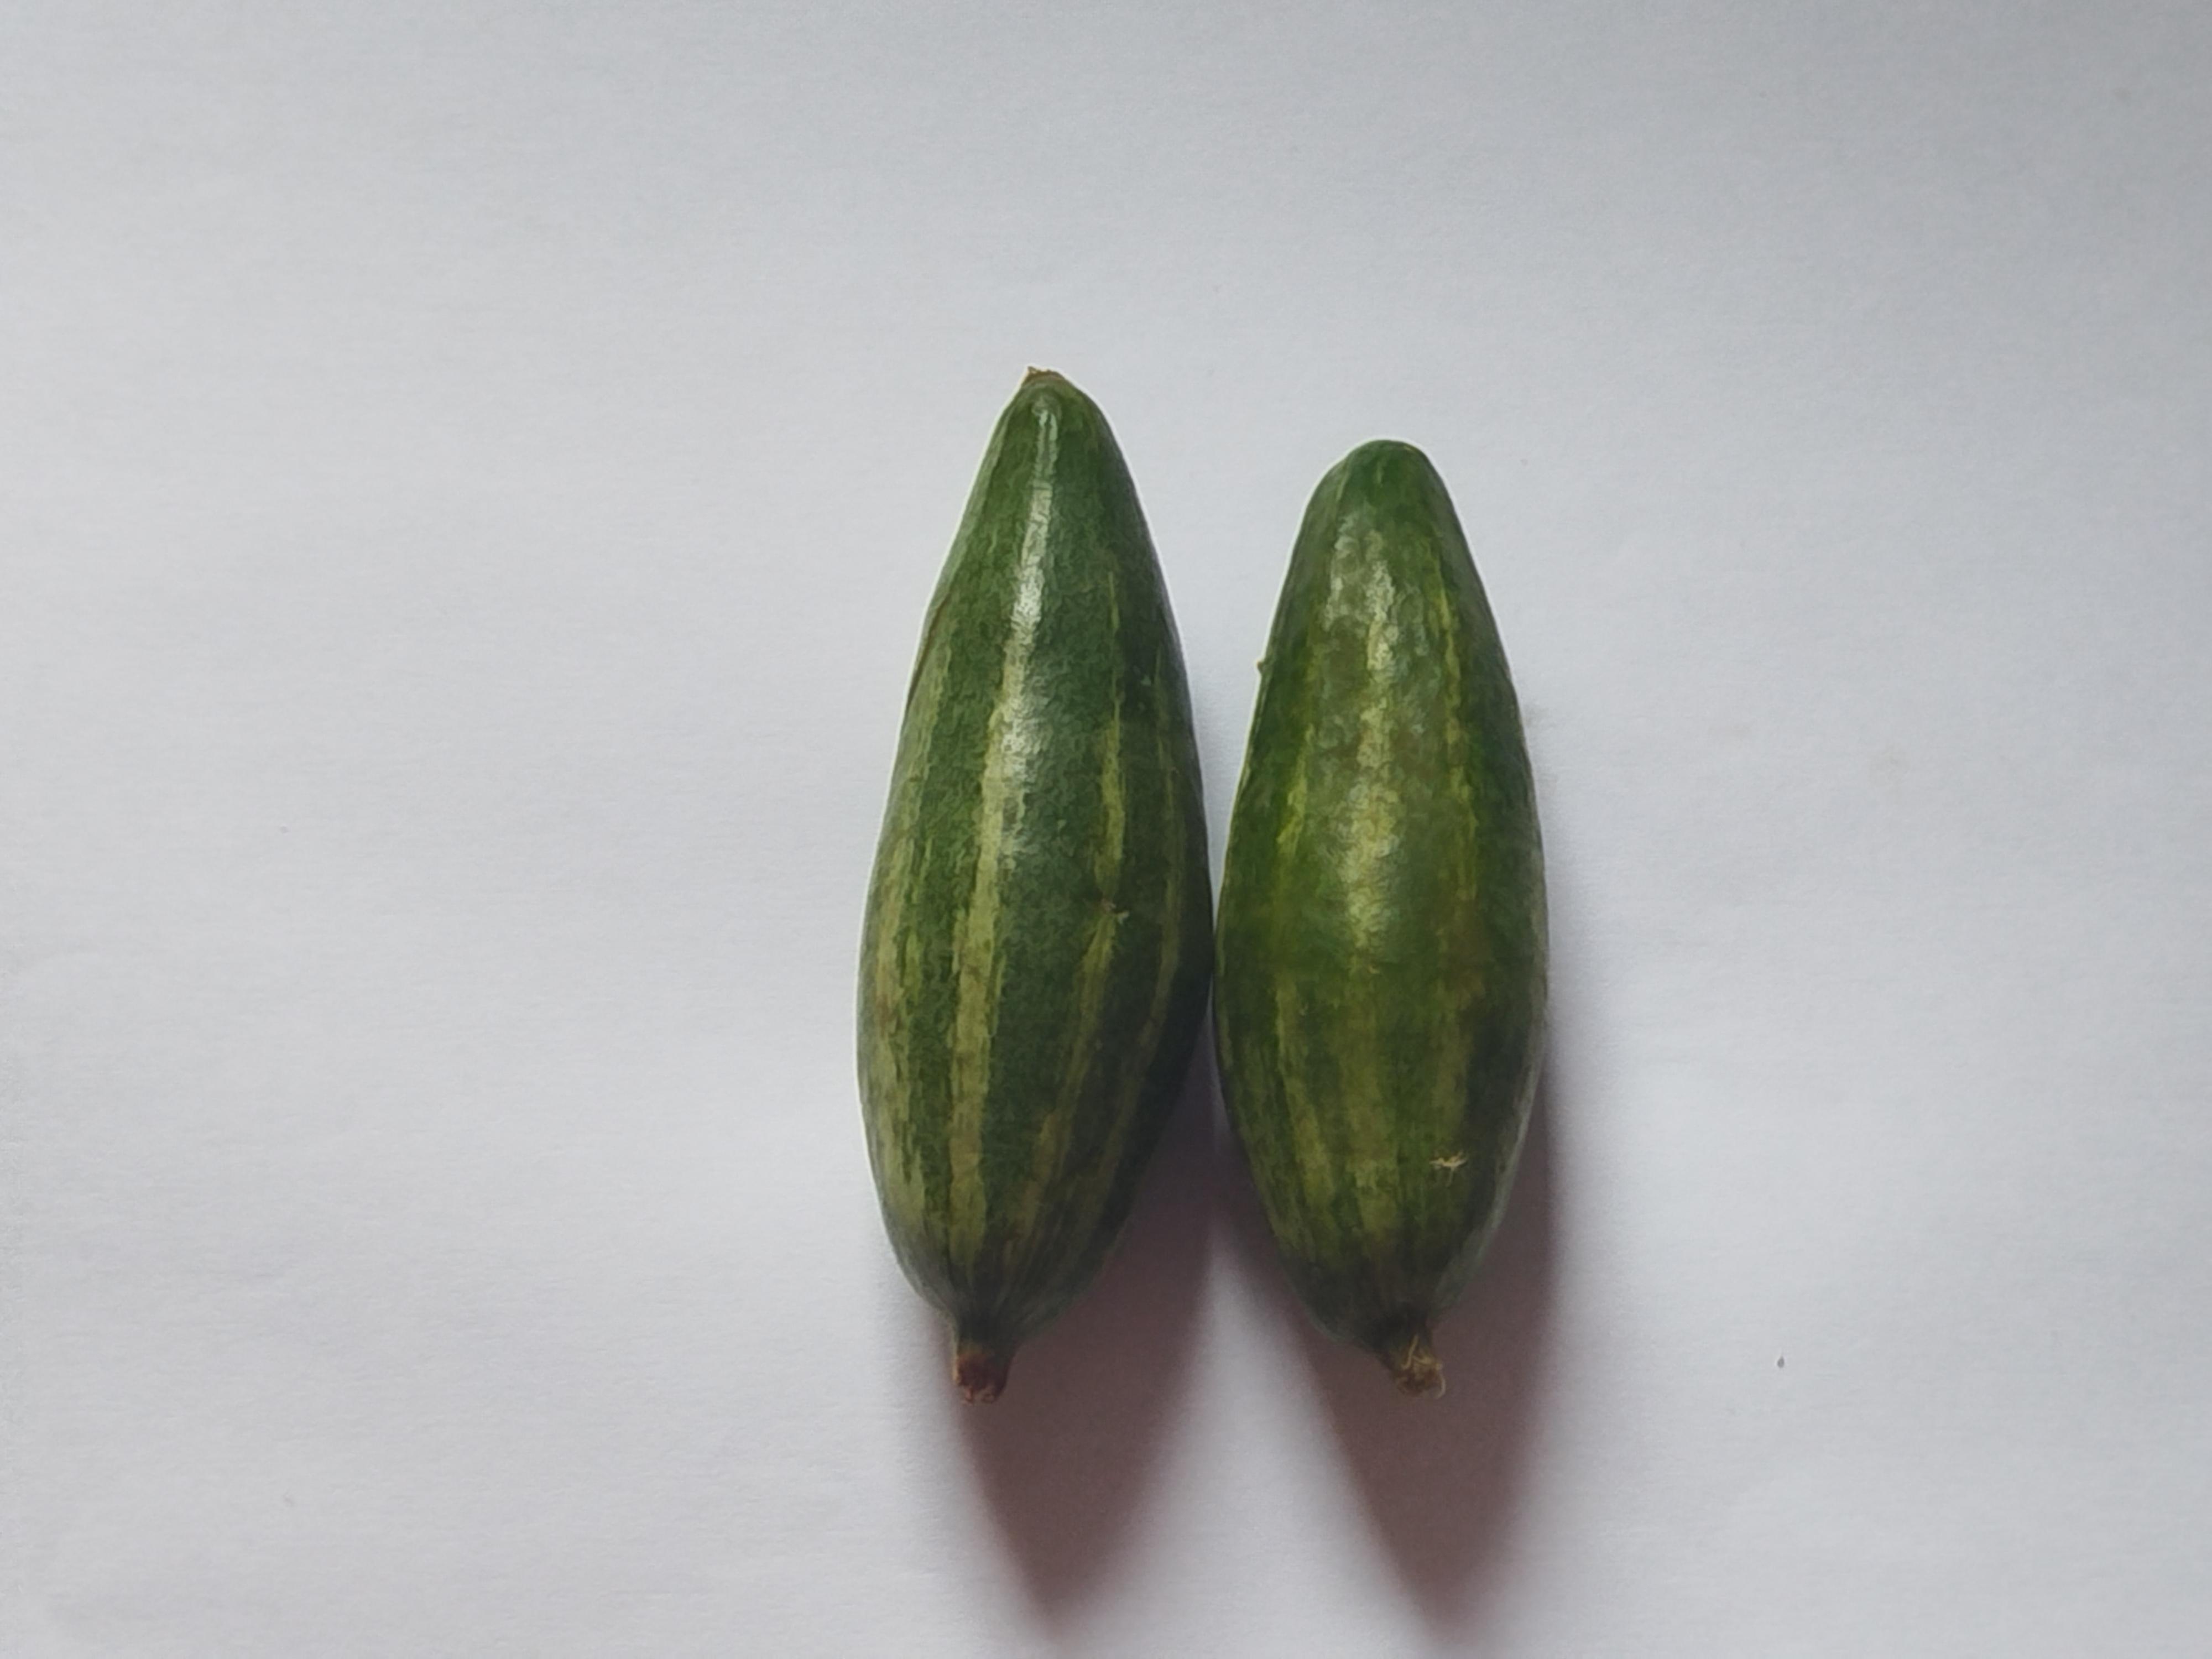
Label: Pointed gourd